Glendalough Upper Lake

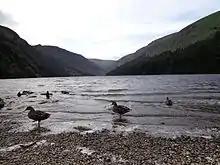
Ducks on the lake shore

The Upper Lake is part of the Wicklow Mountains National Park. Among the plants living near the coast can be cited the white waterlily and the broad-leaved pondweed. Some of its shore is occupied by a marsh with horsetail, bottle sedge and common reed, which is a convenient place to spot dragonflies.